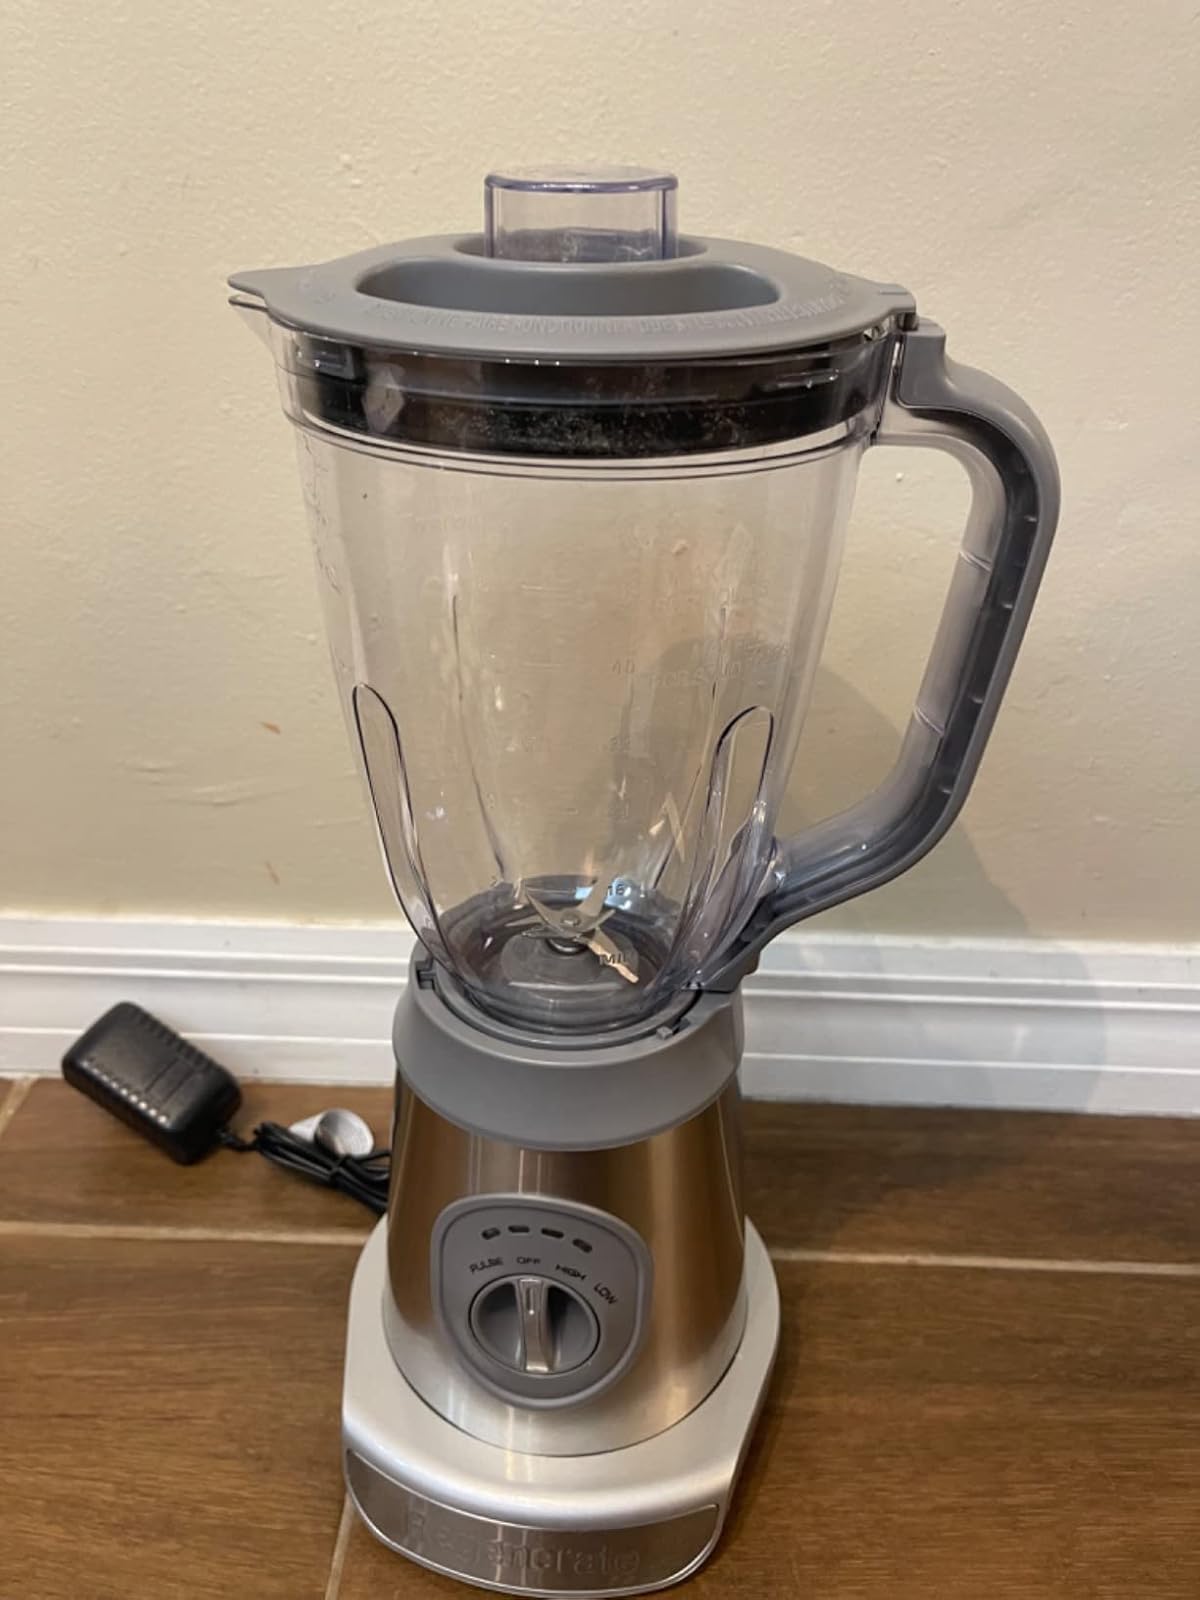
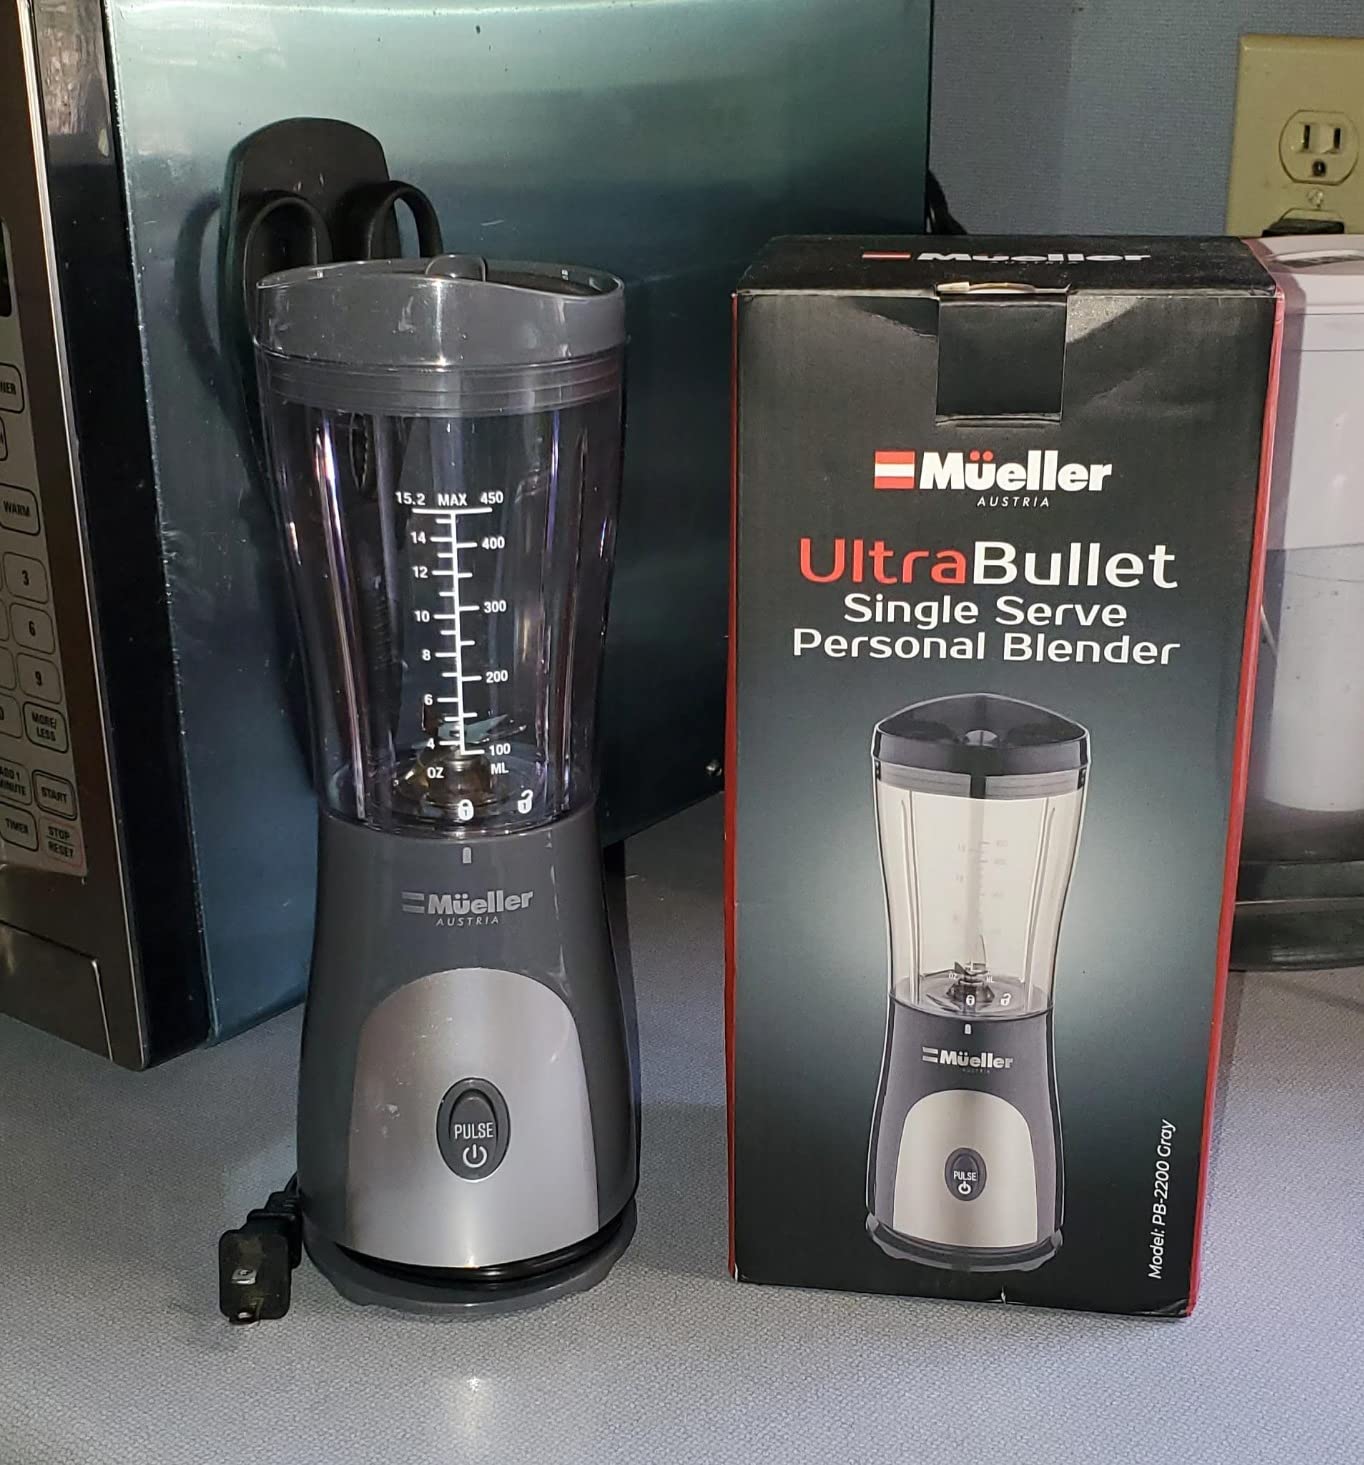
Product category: items_blender
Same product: no